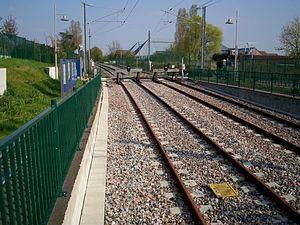
La gare de Noisy-le-Roi est une gare ferroviaire française de la ligne de la grande ceinture de Paris, située sur le territoire de la commune de Noisy-le-Roi.